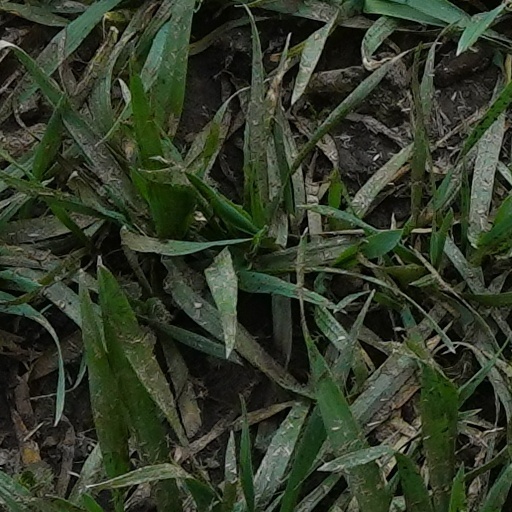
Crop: wheat